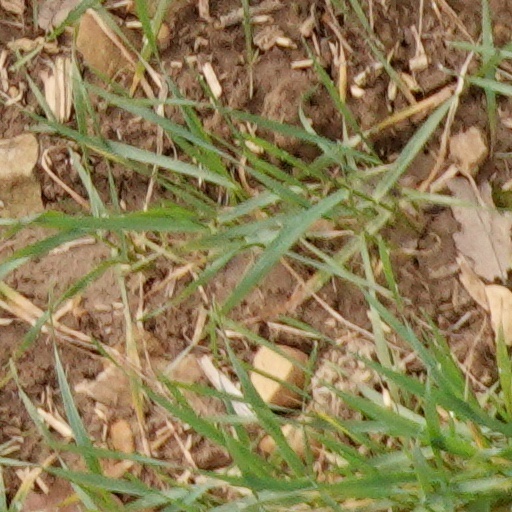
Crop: wheat